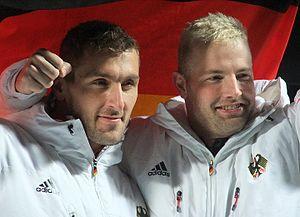
Cet article présente la liste des médaillés aux Jeux olympiques en bobsleigh.